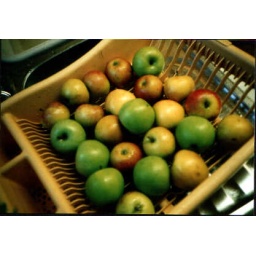
clean and wet and waiting to be put in the fruit bowl